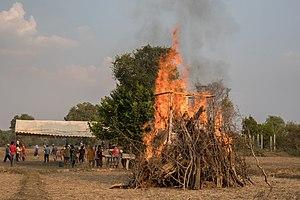
Bûcher allumé, lors de funérailles dans la campagne de Don Det, Laos.
Un rite est une pratique sociale de caractère sacré ou symbolique.